Shemot (parashah)

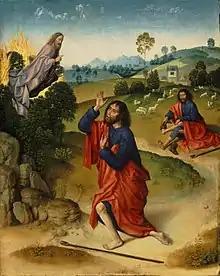
Moses and the Burning Bush (painting circa 1450–1475 attributed to Dirk Bouts)

A midrash taught that when God first spoke to Moses (through the angel at the beginning of Exodus 3:2), Moses was at first unwilling to desist from his work. So God therefore showed Moses the burning bush, so that Moses might turn his face to see (such a striking phenomenon) and speak with God. Thus Exodus 3:2 says at first, "And the angel of the Lord appeared to him," and yet Moses did not go to see. But as soon as Moses stopped his work and went to see (in Exodus 3:4), God (and not merely the angel) immediately called to Moses.